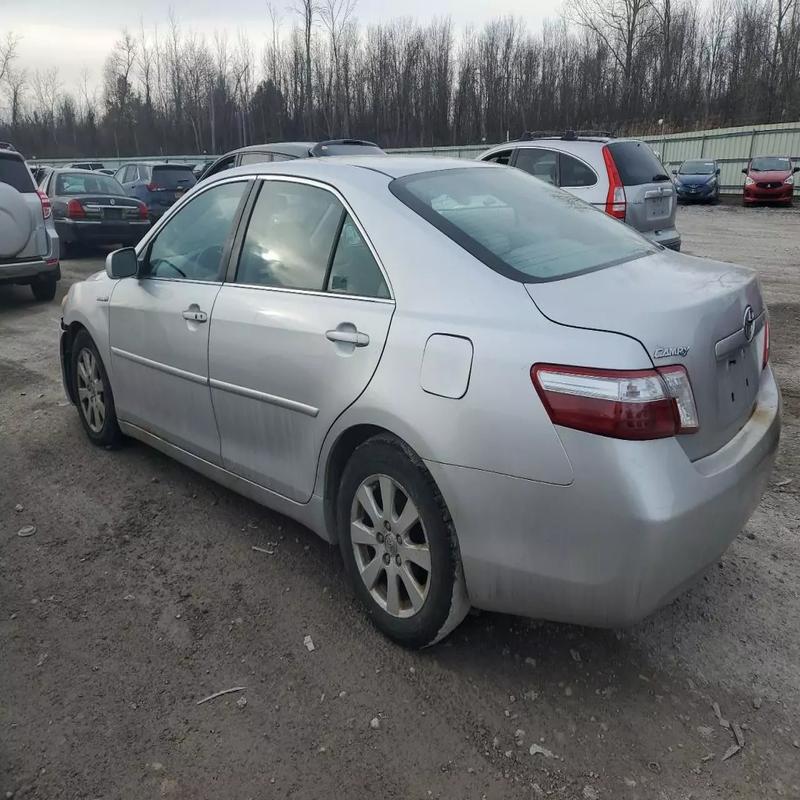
Aucun dommage détecté.
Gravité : aucun